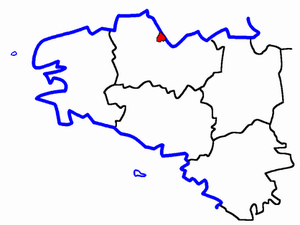
Le canton d'Étables-sur-Mer est une ancienne division administrative française, située dans le département des Côtes-d'Armor et la région Bretagne.